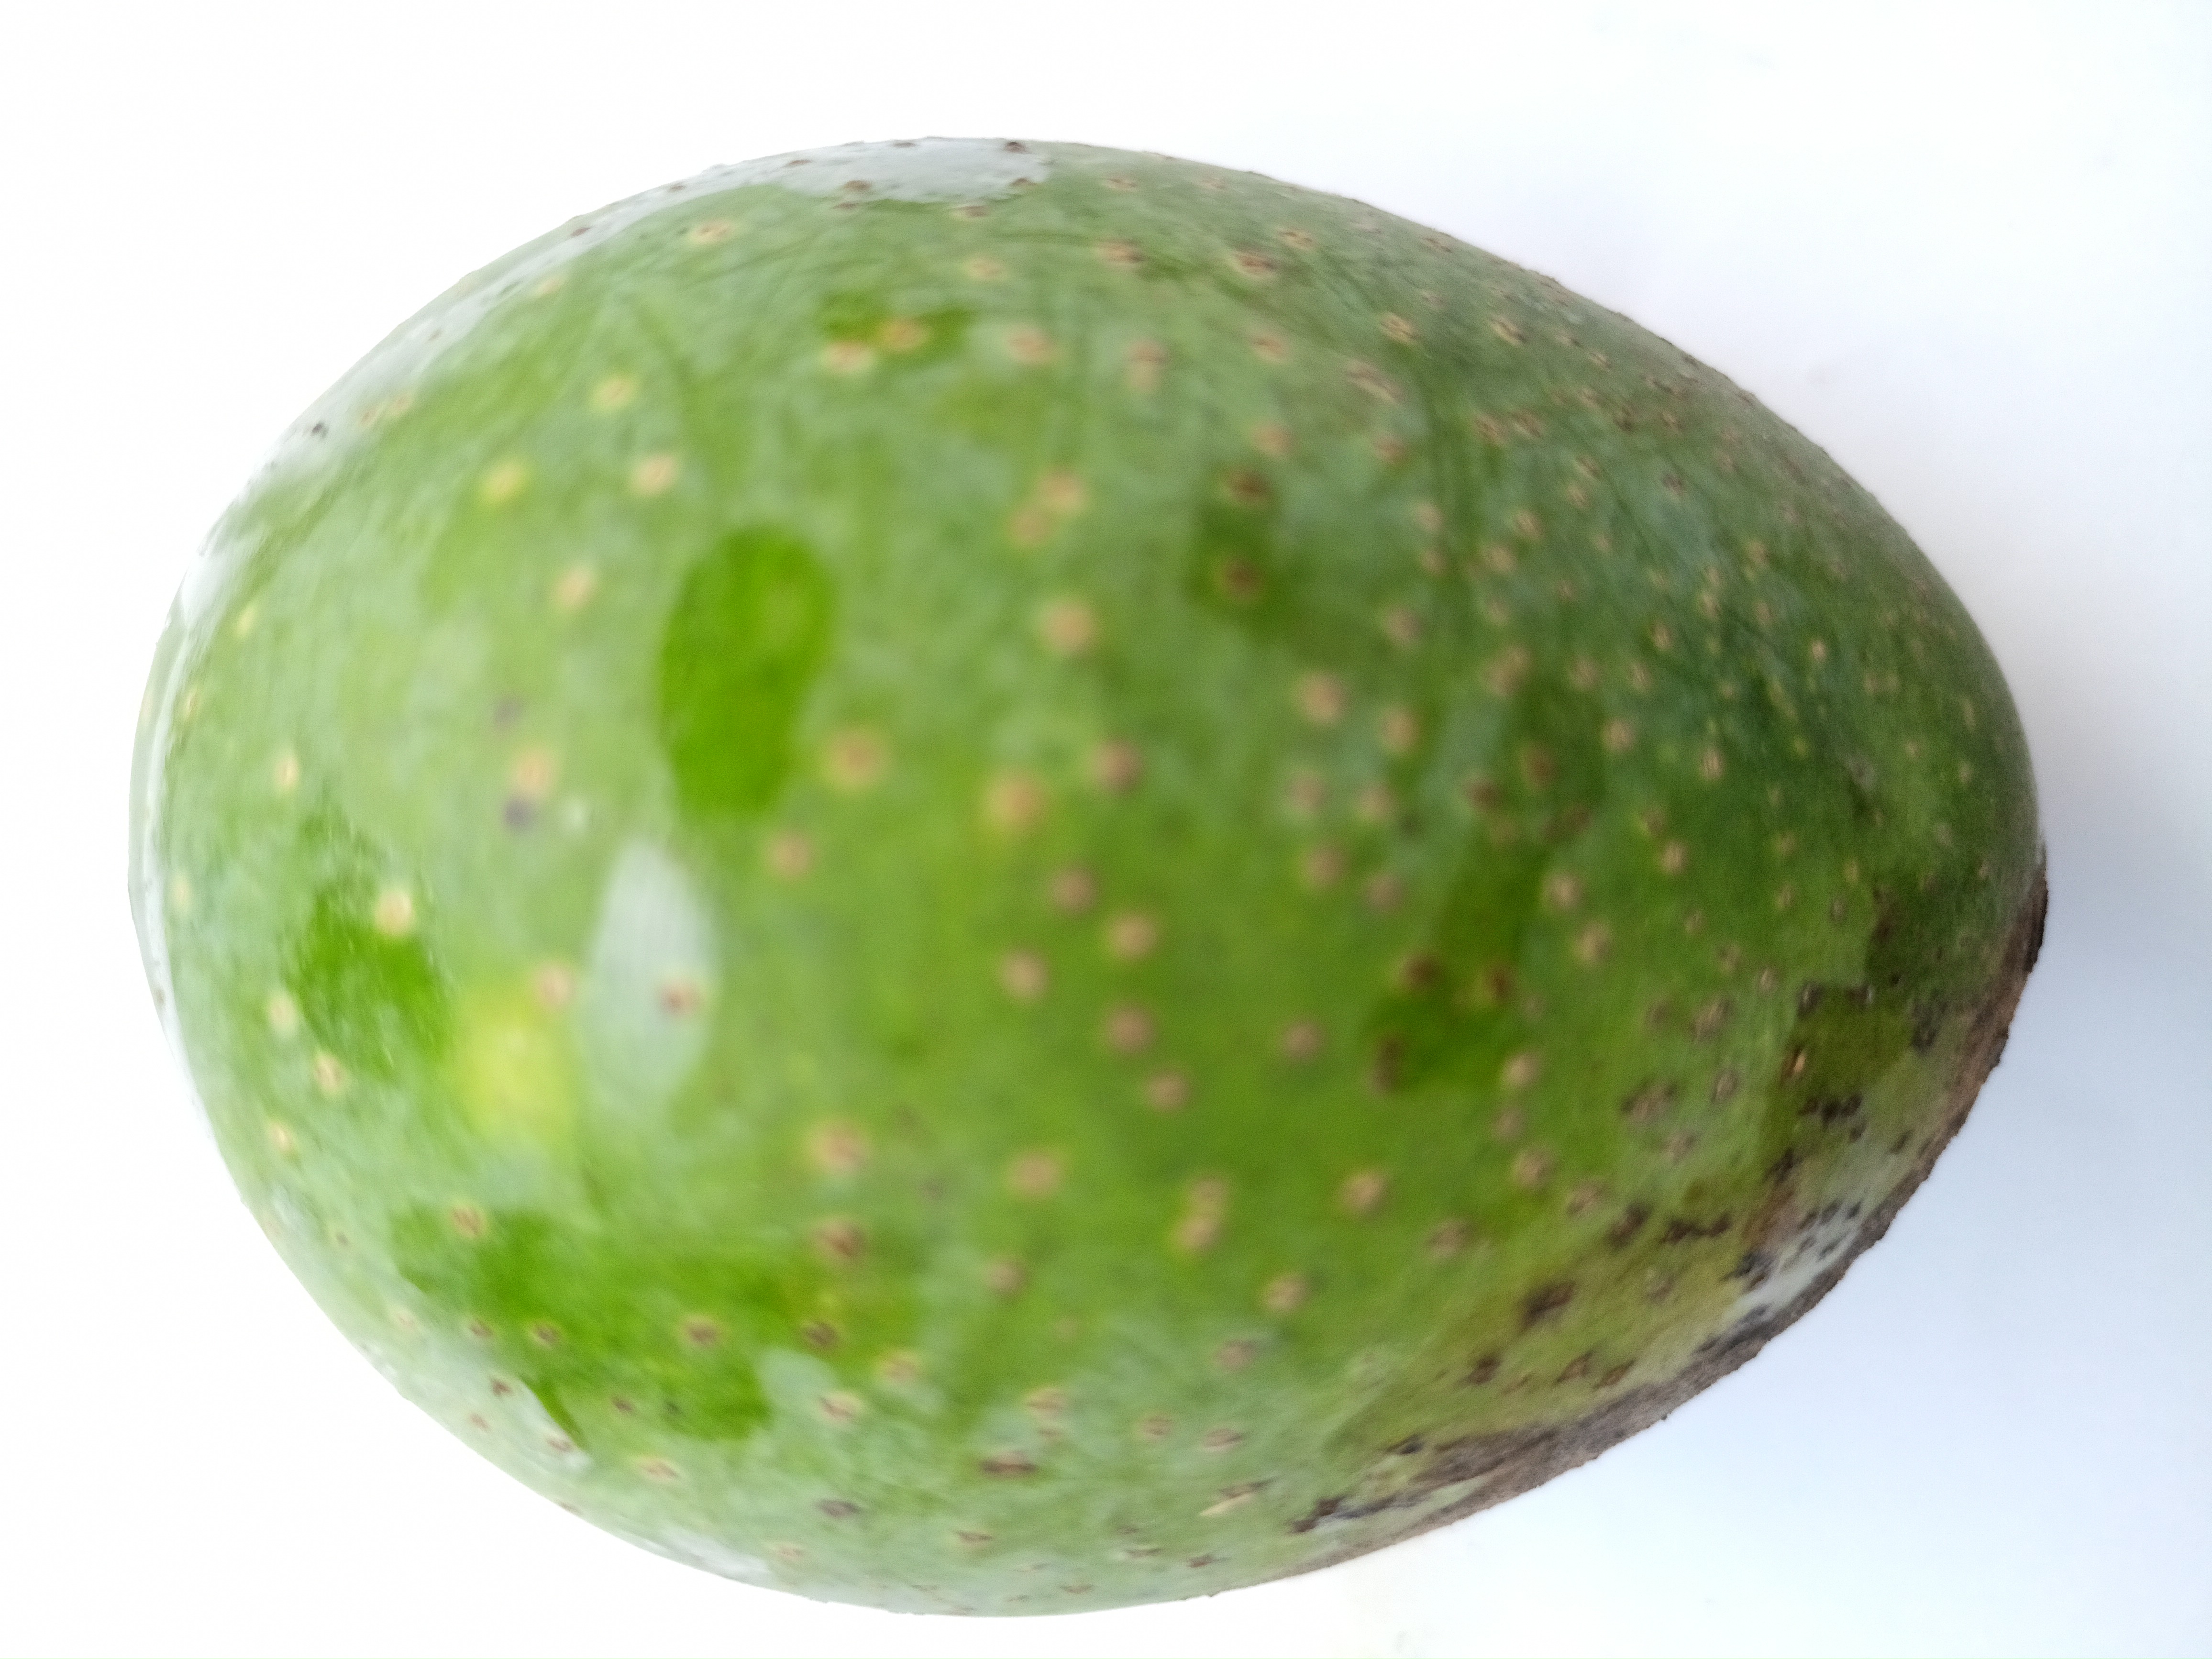
Mango variety: GopalBhog